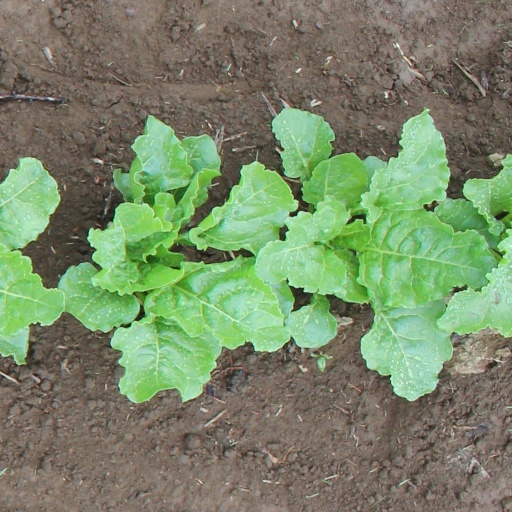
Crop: sugar beet